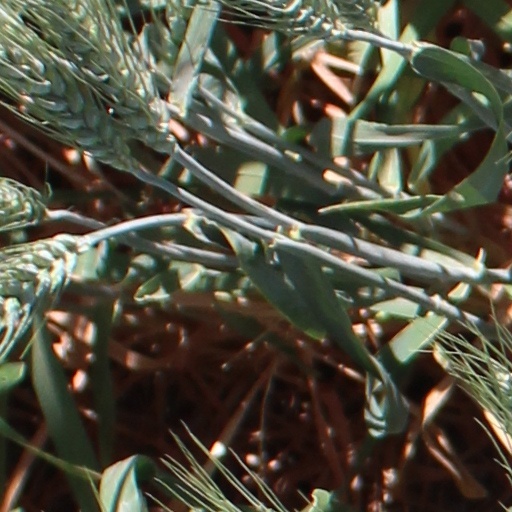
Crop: wheat